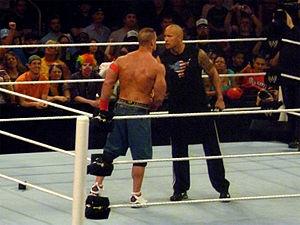
John Felix Anthony Cena Junior, né le 23 avril 1977 à West Newbury, Massachusetts, est un catcheur et acteur américain. Il travaille actuellement à la World Wrestling Entertainment en tant qu'agent libre.